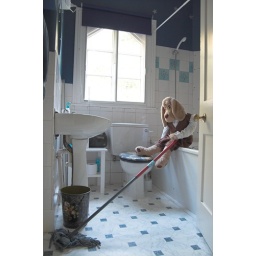
Hector Mark felt that the bathroom floor could use some work. The cleaners left the mop in his capable paws...